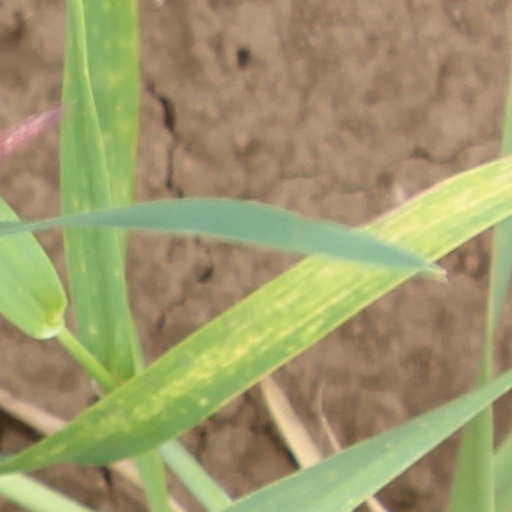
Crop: wheat